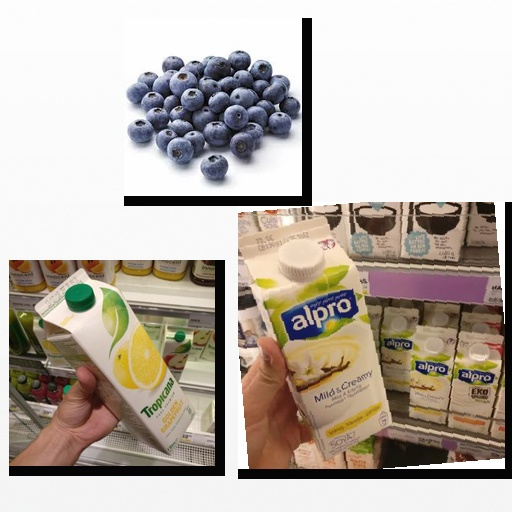
Food items: grapefruit_juice, vanilla_soyghurt, blueberry